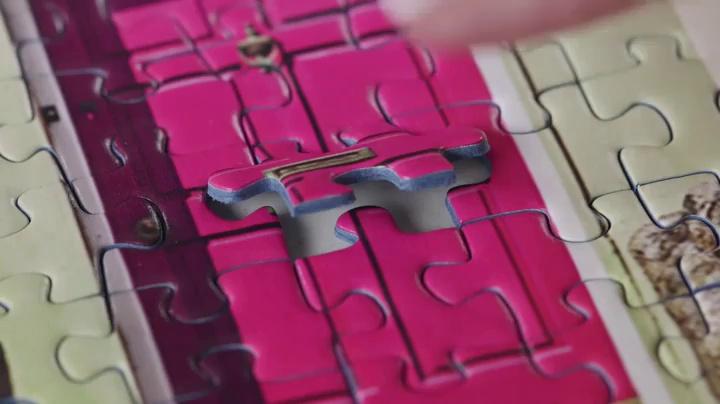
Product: Ravensburger New Neighbors 60 Piece Jigsaw Puzzle for Kids – Every Piece is Unique, Pieces Fit Together Perfectly
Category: Toys & Games | Puzzles | Jigsaw Puzzles
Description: Great Condition.
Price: $7.76
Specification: ProductDimensions:10.8x7.5x1.5inches|ItemWeight:9.1ounces|ShippingWeight:9.1ounces|DomesticShipping:ItemcanbeshippedwithinU.S.|InternationalShipping:Thisitemisnoteligibleforinternationalshipping.LearnMore|ASIN:B06XBR5YML|Itemmodelnumber:09625|Manufacturerrecommendedage:4-6years